Shearwater Research

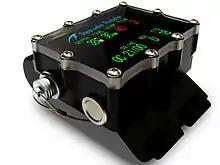
Petrel OC/CC Standalone

The Shearwater Petrel has been described as the "Predator with improvements". The Petrel was designed to allow a user serviceable standard AA battery to supply the power it needs for calculations, and OLED display with automatic brightness changing to suit ambient lighting. The unit is 40% smaller than the Predator. The Petrel includes both the Bühlmann algorithm and their VPM-B/GFS algorithm. The Petrel also extends the profile data storage that was previously available from 200 to approximately 1000 hours.